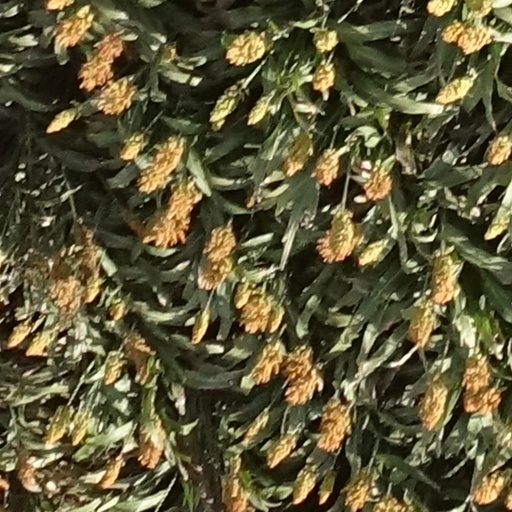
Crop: sorghum